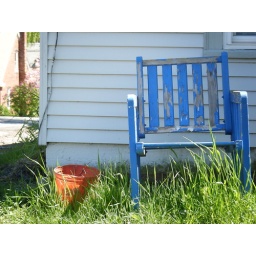
and an orange bucket. photo taken from car at a stop sign in maine.